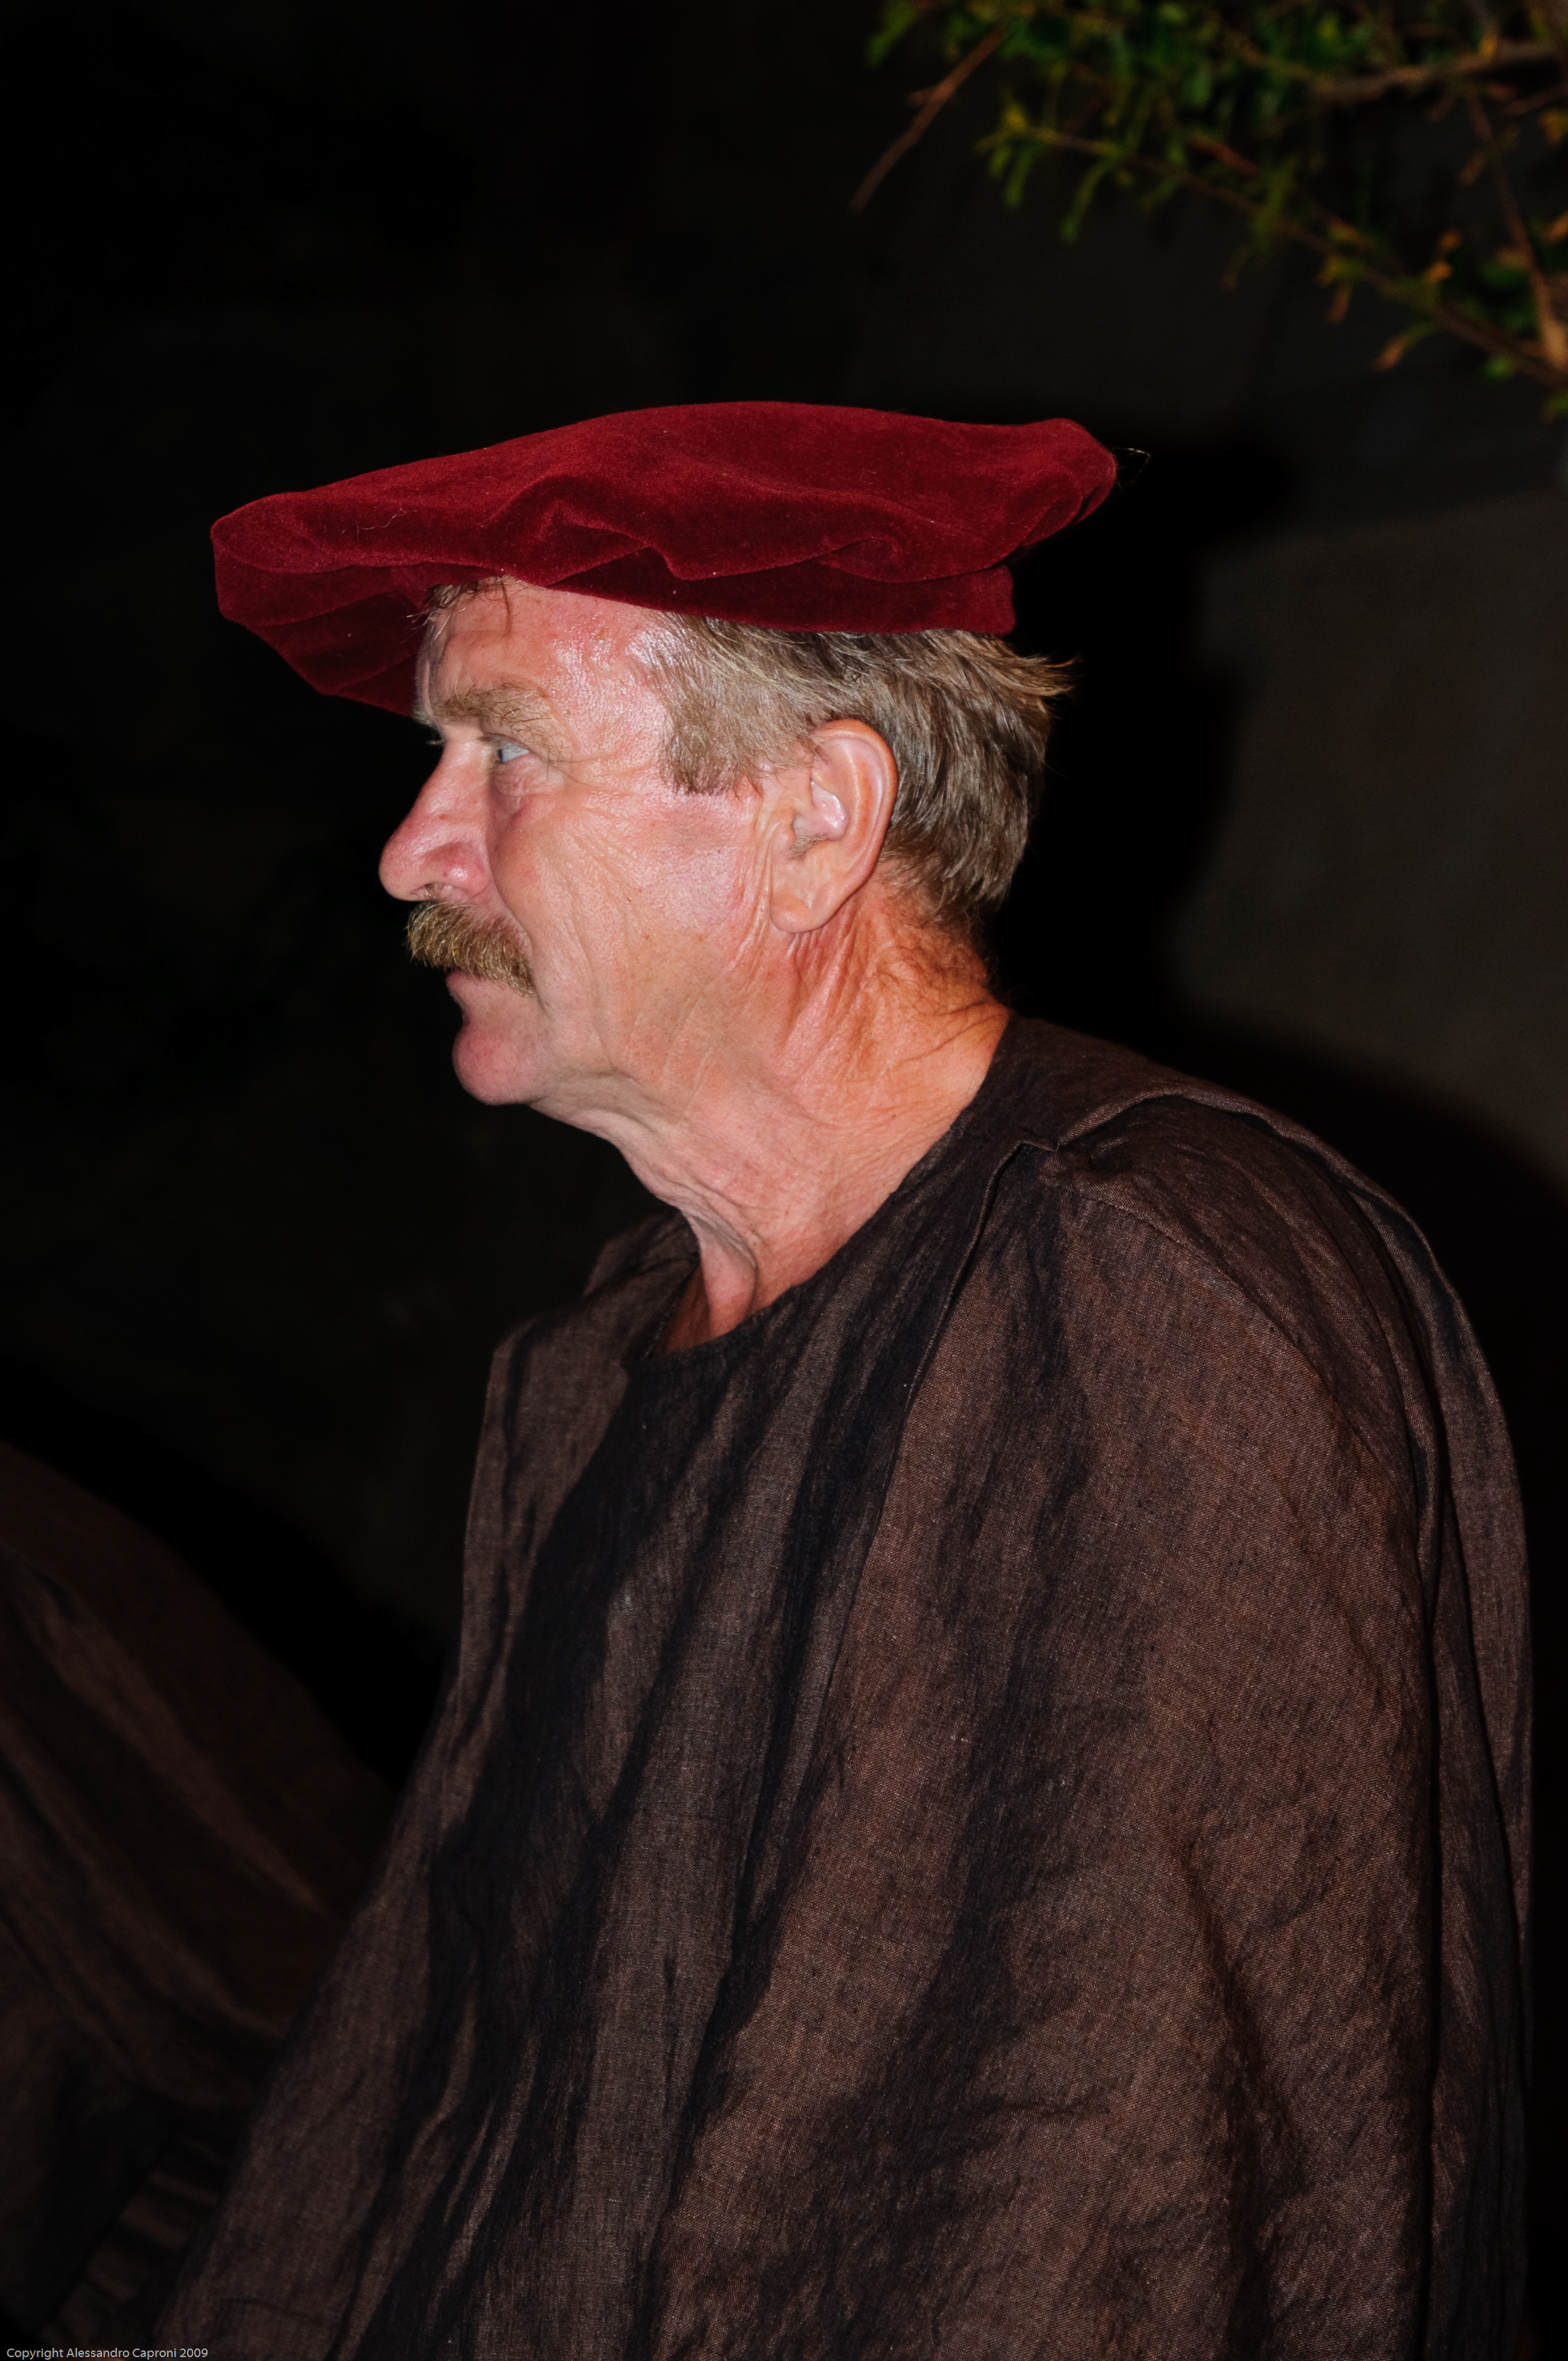
portrait, red, nikon, croatia, hvratska, rab, d300